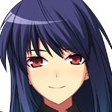
Portrait style: Anime Portrait